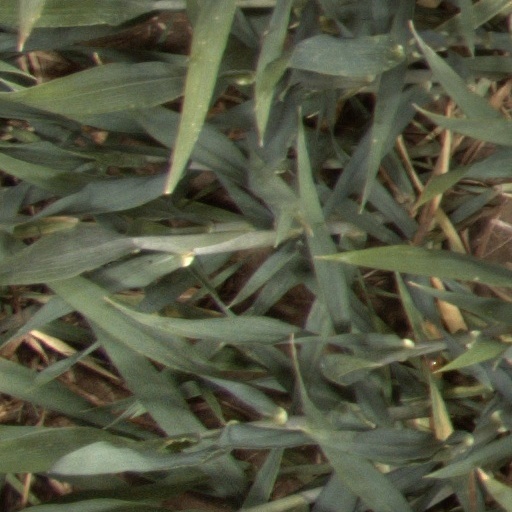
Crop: wheat